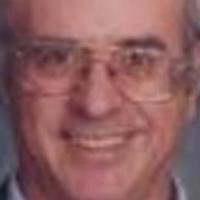
Age group: age 56-65